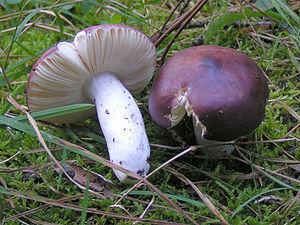
Cette page a pour objet de présenter un arbre phylogénétique des Basidiomycota, c'est-à-dire un cladogramme mettant en lumière les relations de parenté existant entre leurs différents groupes, telles que les dernières analyses reconnues les proposent. Ce n'est qu'une possibilité, et les principaux débats qui subsistent au sein de la communauté scientifique sont brièvement présentés ci-dessous, avant la bibliographie.